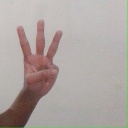
अक्षर: व